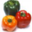
Label: sweet_pepper